Donald Meek

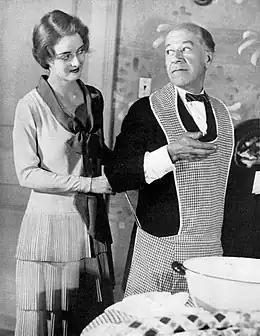
Bette Davis and Donald Meek in the Broadway production "Broken Dishes" (1929)

Meek's Broadway credits include "The Minister's Daughters" (1903), "Going Up" (1917), "Nothing But Love" (1919), "The Hottentot" (1920), "Little Old New York" (1920), "Six-Cylinder Love" (1921), "Tweedles" (1923), "The Potters" (1923), "Easy Terms" (1925), "Fool's Bells" (1925), "Love 'em and Leave 'em" (1926), "The Shelf" (1926), "Spread Eagle" (1927), "My Princess" (1927), "The Ivory Door" (1927), "Mr. Moneypenny" (1928), and "Jonesy" (1929). In "Broken Dishes" (1929), he starred with a young Bette Davis.